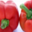
Label: sweet_pepper